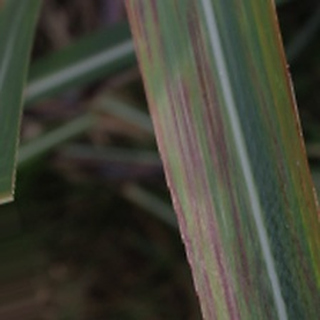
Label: sugarcane_bacterial_blight